Marina Oswald Porter

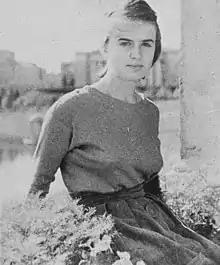
Porter (then Prusakova) in Minsk, 1961

Marina Nikolayevna Oswald Porter (born July 17, 1941) is a Russian–American woman who was the wife of United States Marine Corps veteran Lee Harvey Oswald. Born in the Soviet Union, she immigrated to the United States after marrying Lee Oswald during his temporary defection to the Soviet Bloc. After the assassination of U.S. President John F. Kennedy and Oswald's murder, Marina testified against Oswald for the Warren Commission and remarried, becoming a naturalized United States citizen. Although Marina initially supported the Warren Commission's findings, she ultimately expressed doubts and advocated for Oswald's innocence.